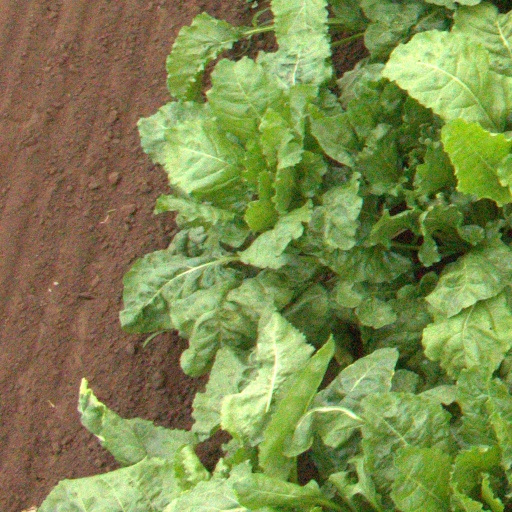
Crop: sugar beet